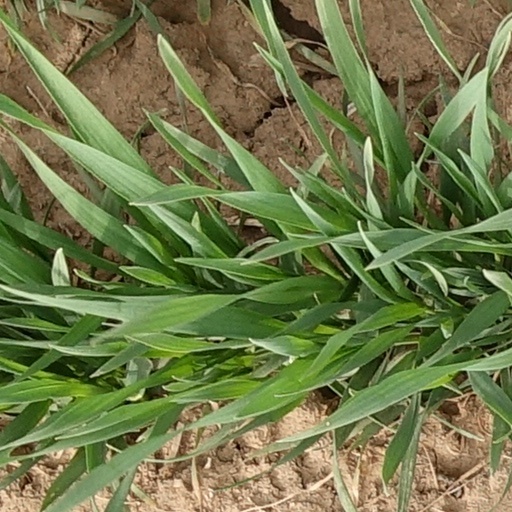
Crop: wheat